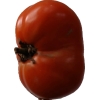
Label: tomato